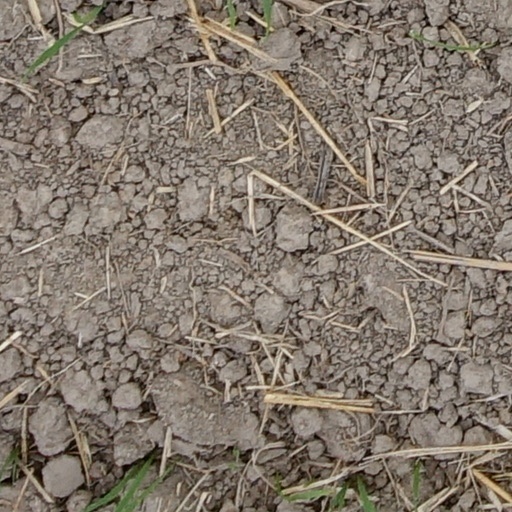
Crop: wheat